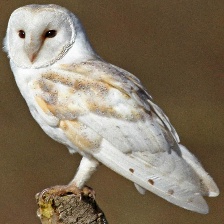
Species: BARN OWL
Scientific name: TYTO ALBA
ImageNet parent category: great_grey_owl